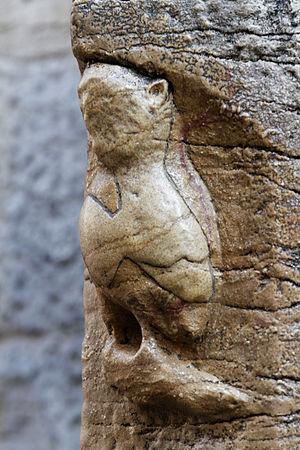
La statue de la chouette à Dijon en Côte d'Or.
Cette liste présente les sculptures présentant des marques de frottement, généralement en lien avec une tradition incitant les passants à les toucher, caresser ou embrasser, généralement sur une partie spécifique telle que le pied ou les organes génitaux, parfois à cause d'une superstition.
L’église Notre-Dame de Dijon, considérée comme un chef-d'œuvre d'architecture gothique du XIIIᵉ siècle, est située au cœur des 97 hectares du secteur sauvegardé de Dijon, inscrit depuis le 4 juillet 2015 au patrimoine mondial de l'UNESCO. Elle s'élève place Notre-Dame, à proximité du Palais des ducs et des États de Bourgogne et en face de la rue Musette. On estime que l'édifice actuel a été construit des années 1220 aux années 1250 environ.